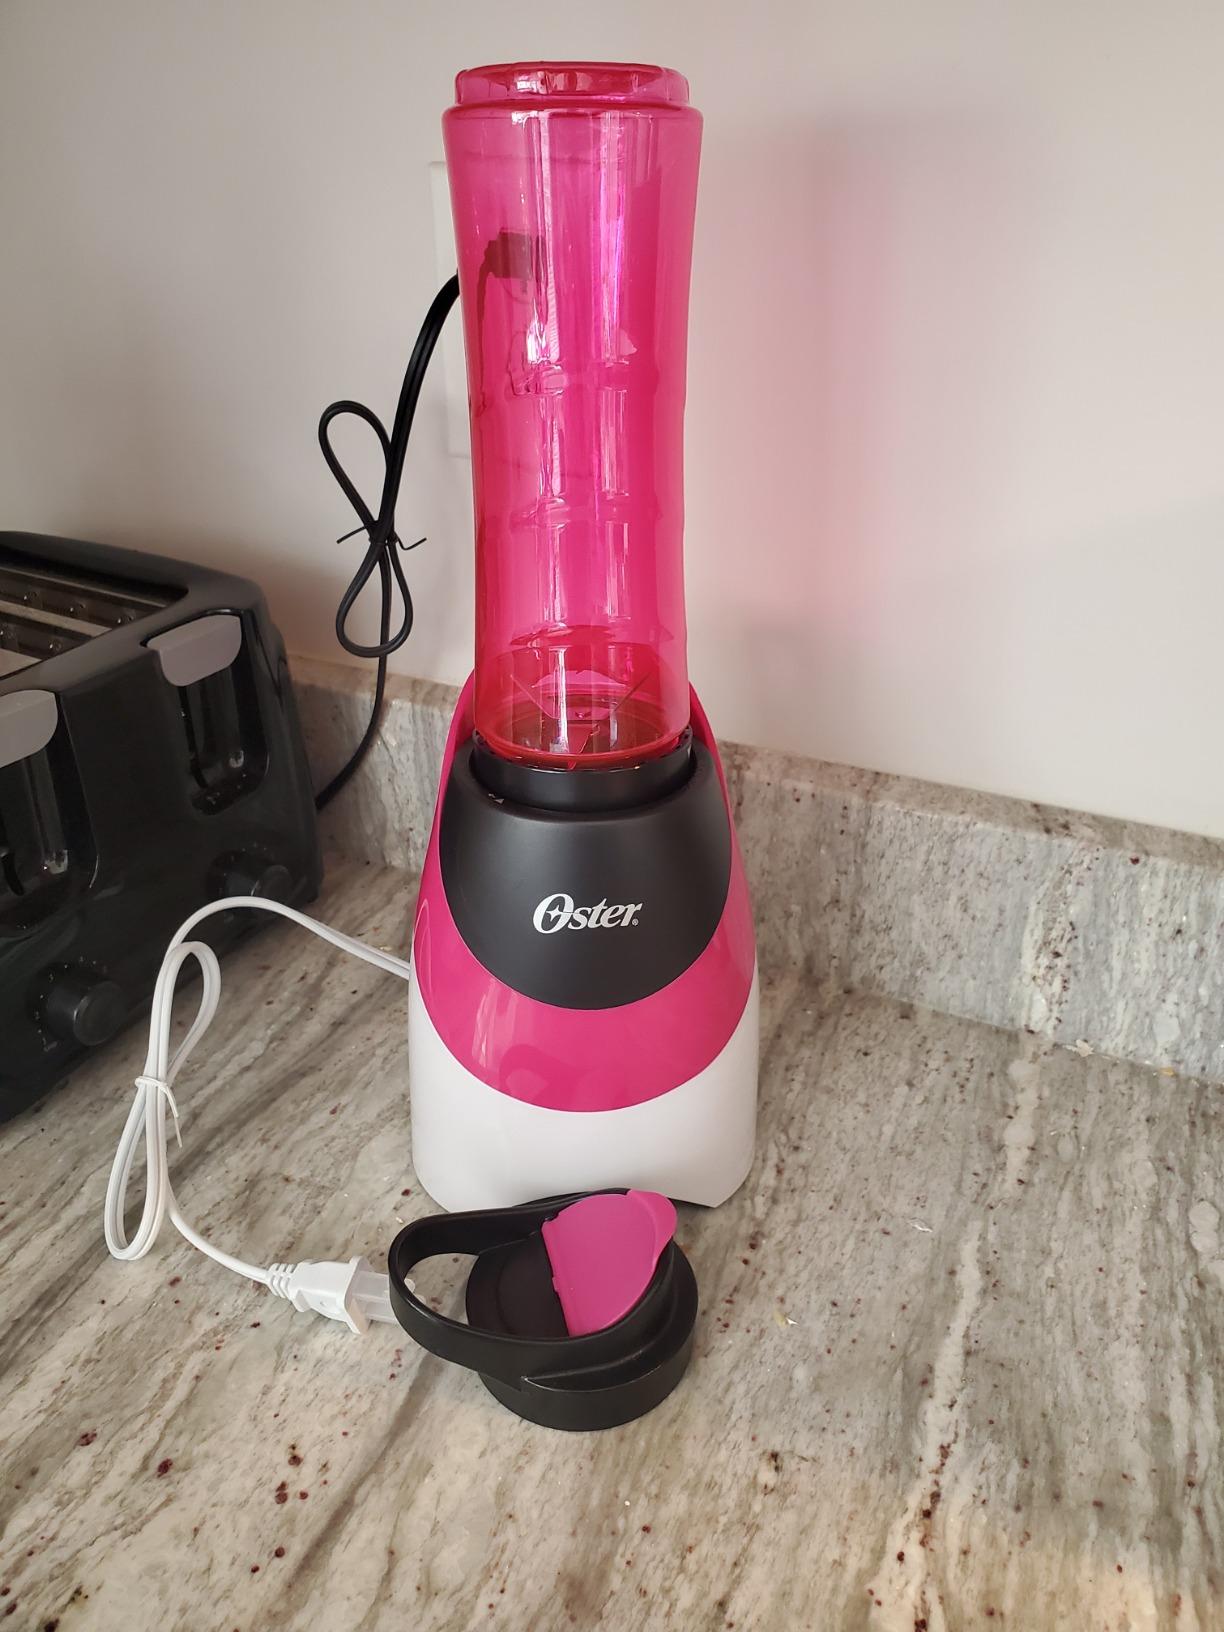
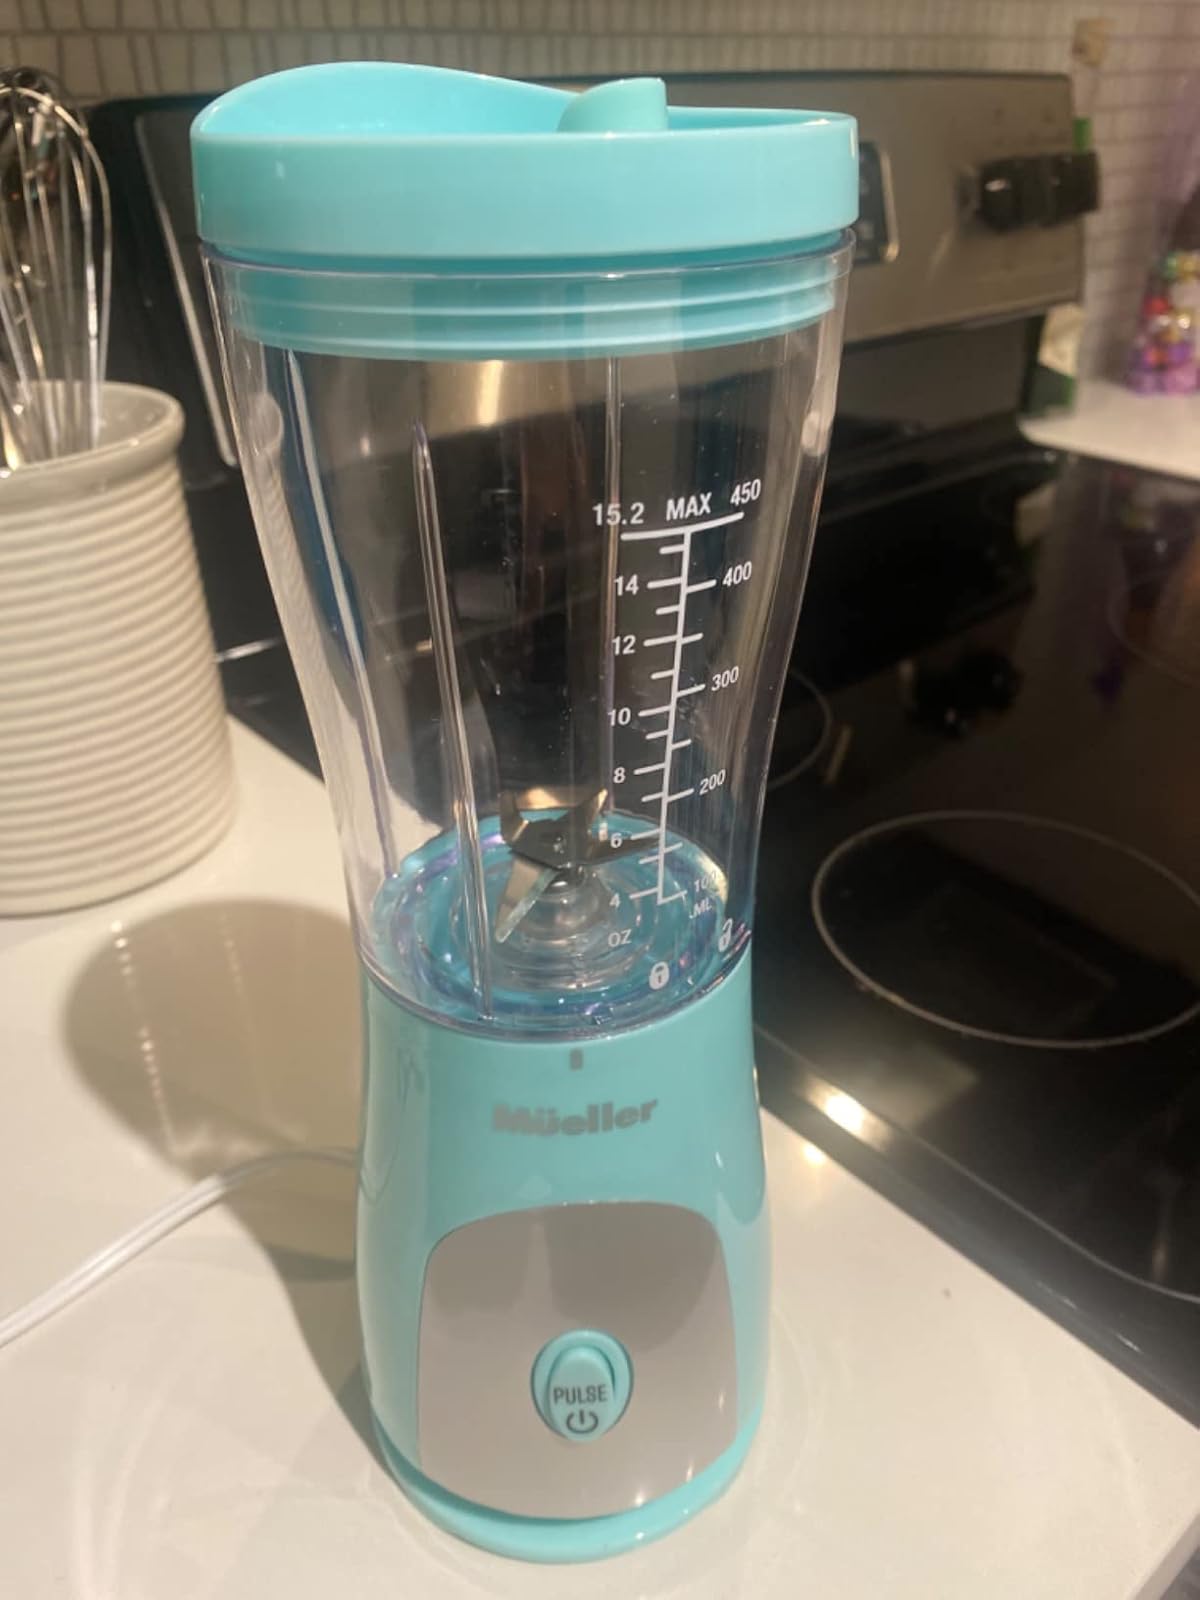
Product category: items_blender
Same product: no